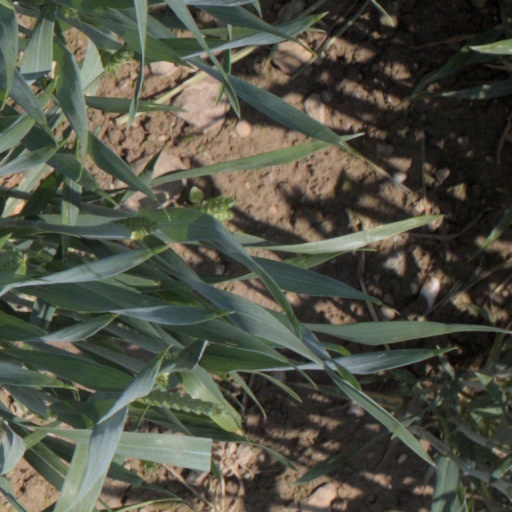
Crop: wheat